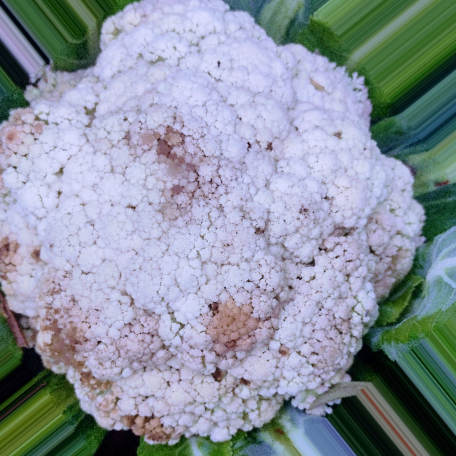
Label: Bacterial spot rot